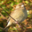
Label: bird